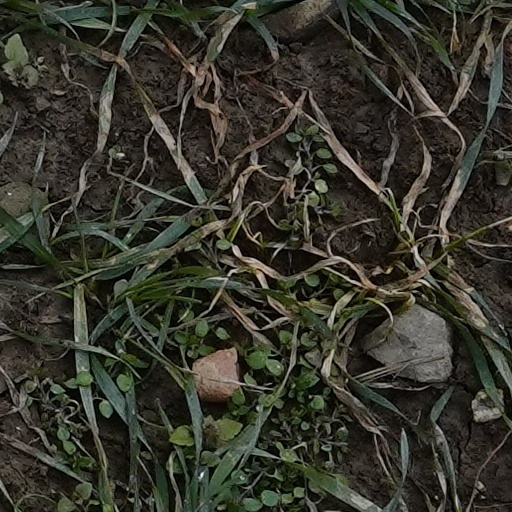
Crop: wheat